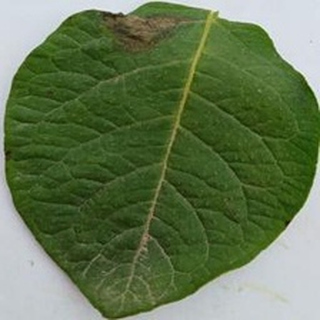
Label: potato_late_blight